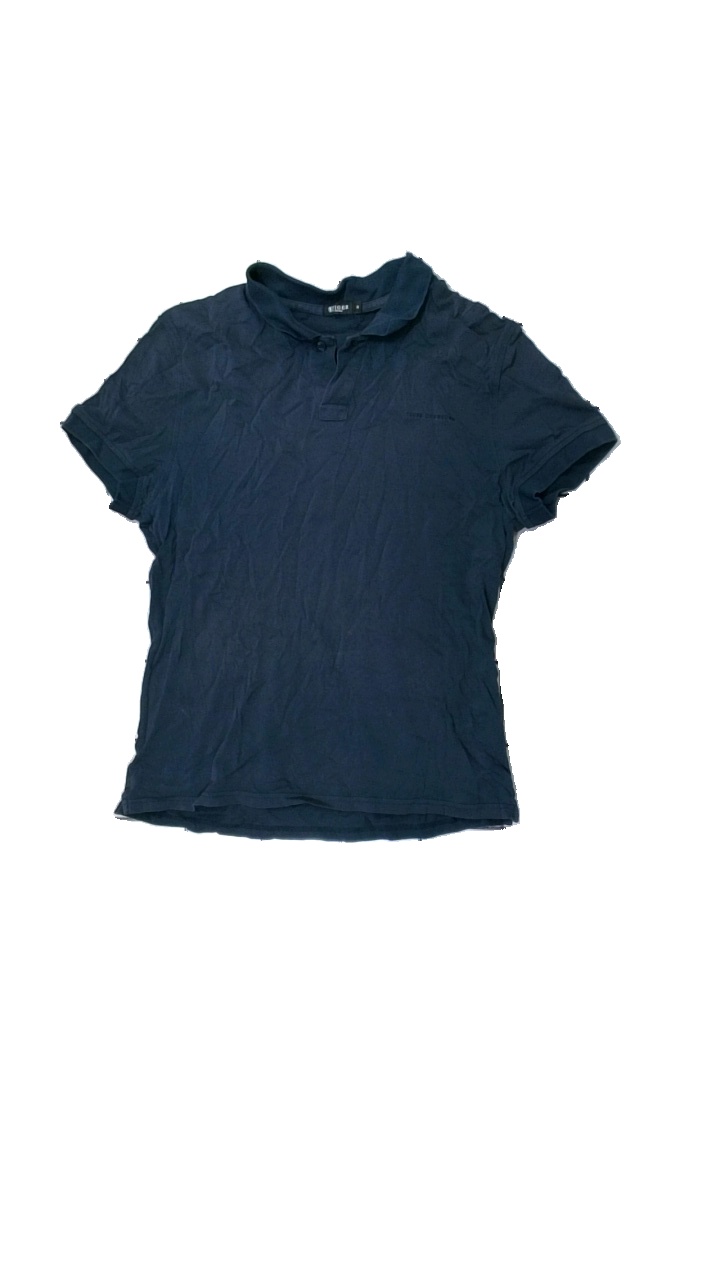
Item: Top (Men)
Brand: Tiger Of Sweden
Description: blå pike med hål i båda armhålorna
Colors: Blue
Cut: Regular
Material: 71% cotton 29% viscose
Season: All
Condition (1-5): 3
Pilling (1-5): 5
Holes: Major
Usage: Export
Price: <50